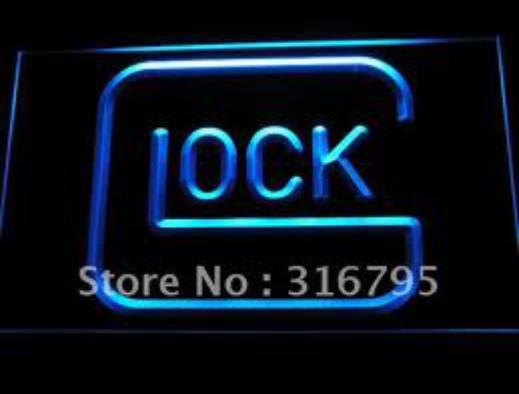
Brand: Glock-1
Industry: Clothes